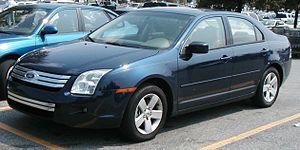
La Ford Fusion vendue sur le continent américain est une berline quatre portes conçue et produite par Ford à partir de 2005. En 2020, Ford cesse complètement la production de berlines au profit de SUV et 4x4, la Fusion n'est pas renouvelée.